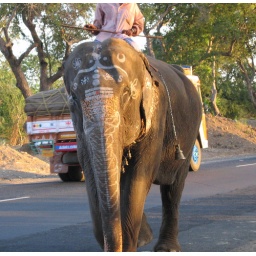
i found this elephant by the side of the road - crazy place